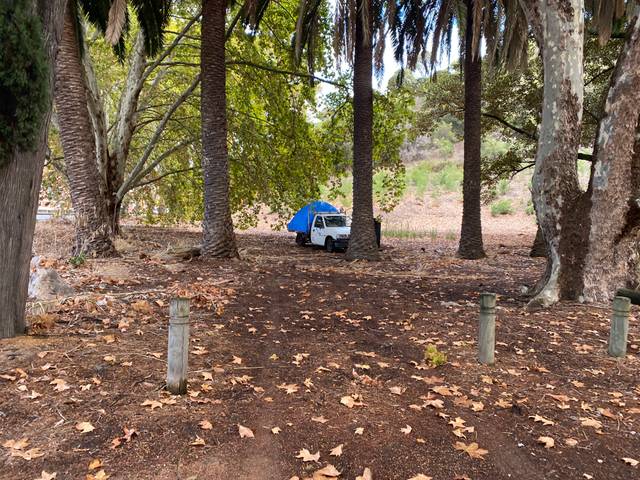
Region: Australia
Coordinates: -31.964, 115.842